Bollworm

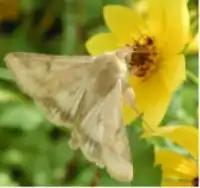
"Helicoverpa zea"

Bollworm is the common term for a moth larva that attacks the fruiting bodies of certain crops, especially cotton.